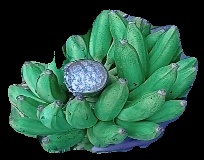
Variety: elakki-bale
Grade: grade1